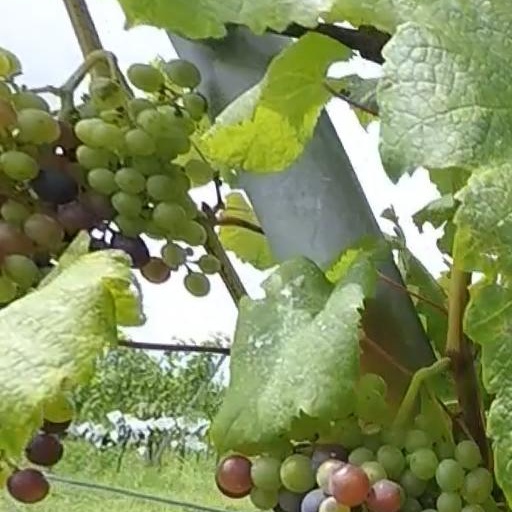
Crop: grape